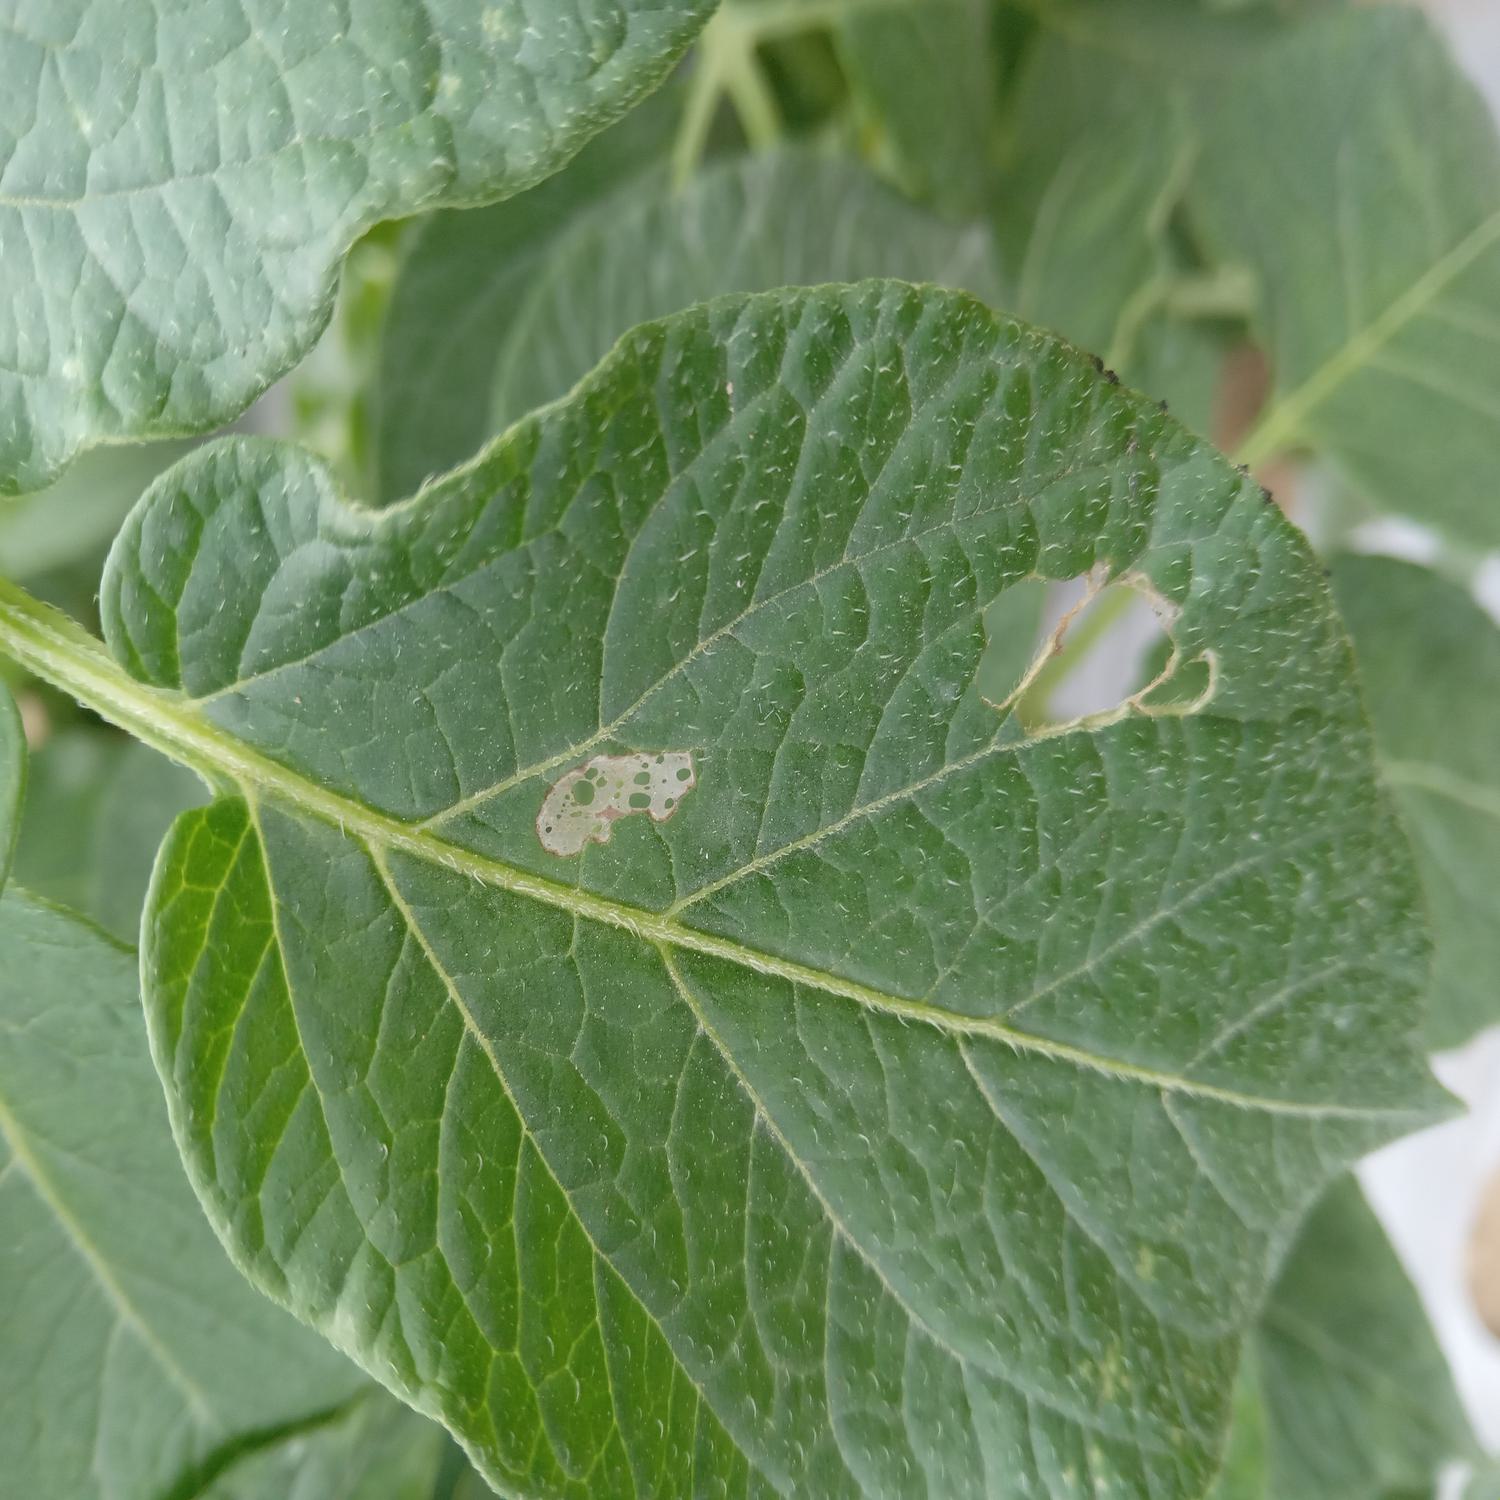
Label: Pest